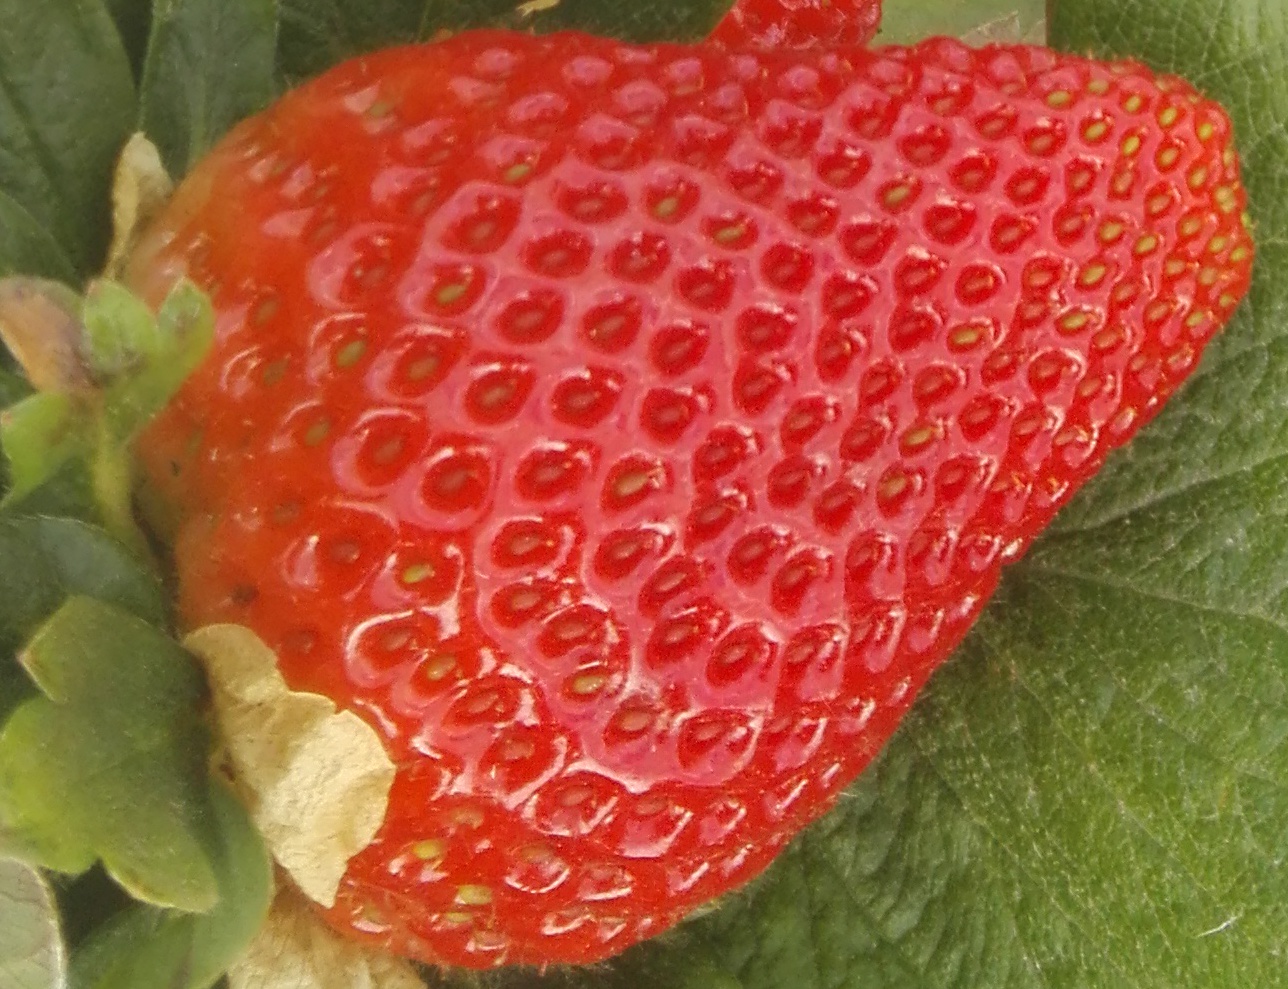
Label: Strawberry